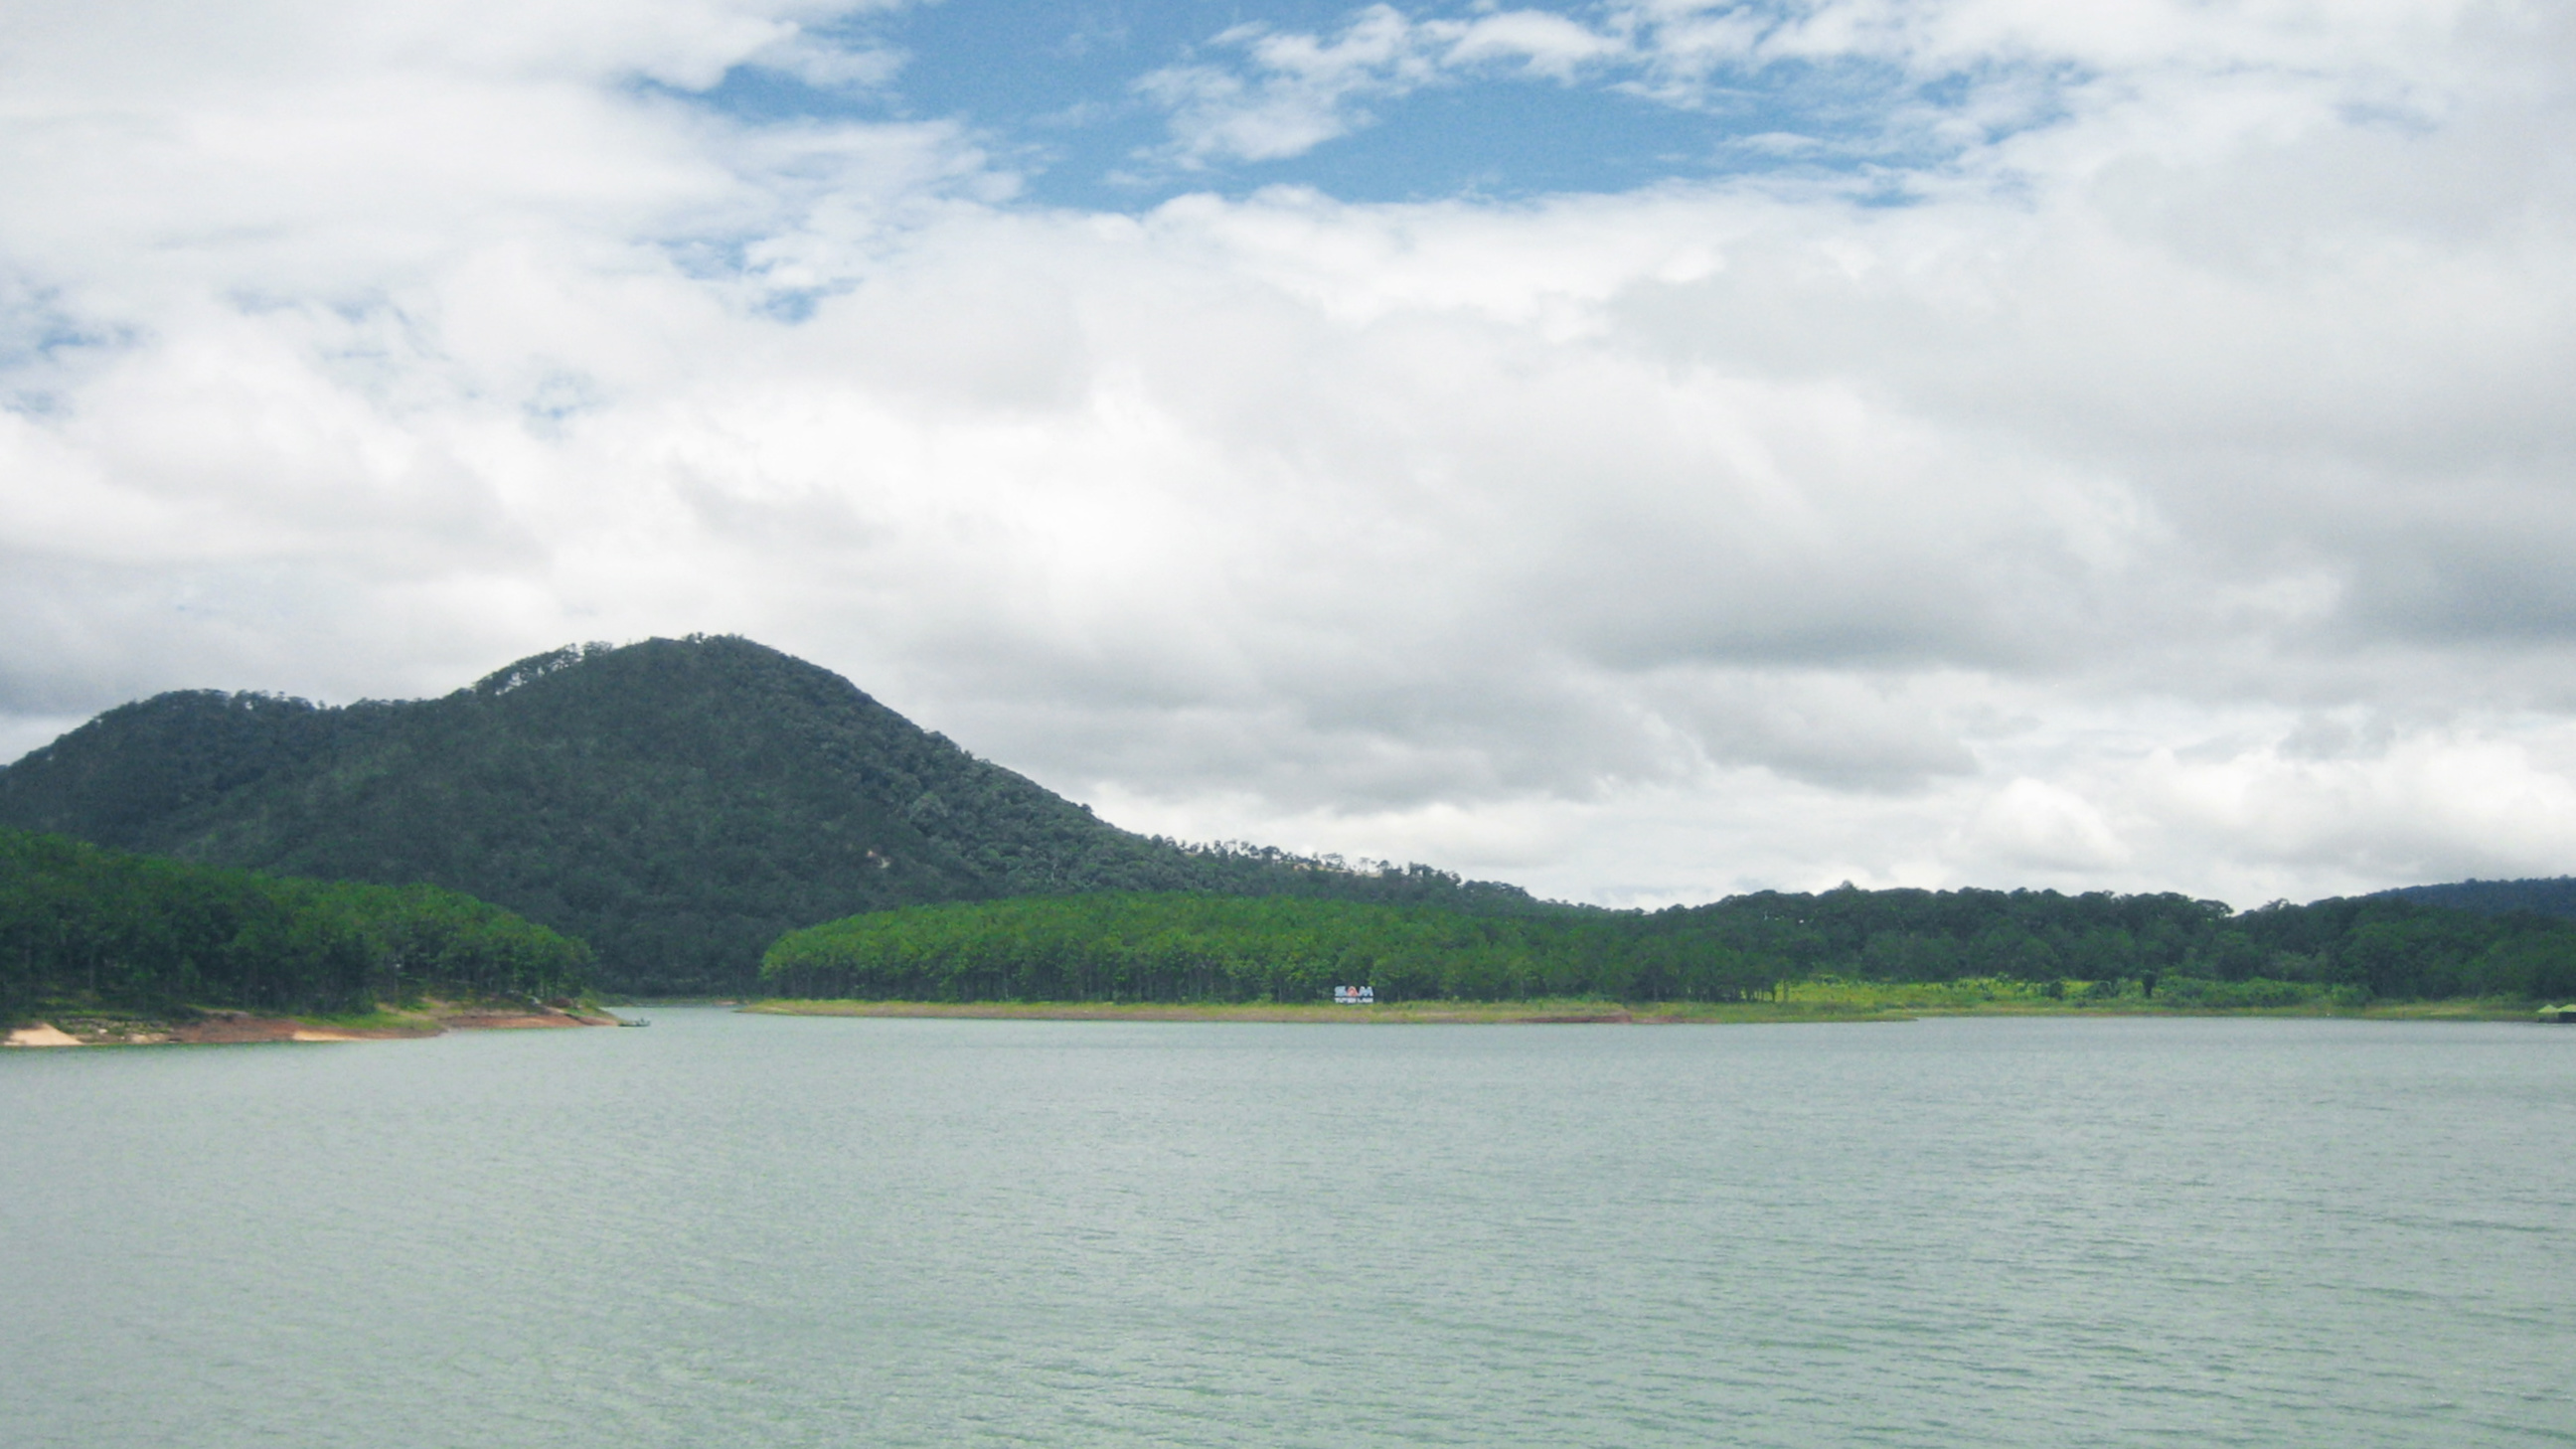
user: text: Trong hình có bao nhiêu chiếc thuyền đang neo đậu gần bờ?
assistant: text: Một.

user: text: Yếu tố địa hình nổi bật nào chiếm phần lớn hậu cảnh của bức ảnh?
assistant: text: Những ngọn núi và đồi cây.

user: text: Phong cảnh thiên nhiên rộng lớn và yên bình như trong hình thường gợi cho người Việt cảm giác gì và có thể là điểm đến cho hoạt động nào?
assistant: text: Gợi cảm giác thư thái, bình yên và là điểm đến lý tưởng cho các hoạt động du lịch sinh thái, cắm trại hoặc câu cá.

user: text: Mô tả mối quan hệ không gian và tác động tổng thể của bầu trời, núi rừng và hồ nước trong cảnh quan này.
assistant: text: Bầu trời rộng lớn với những đám mây trắng xám trôi nổi phía trên, ôm lấy những dãy núi xanh mướt trải dài hai bên hồ nước phẳng lặng, tạo nên một bức tranh thiên nhiên hùng vĩ nhưng cũng rất đỗi thanh bình.